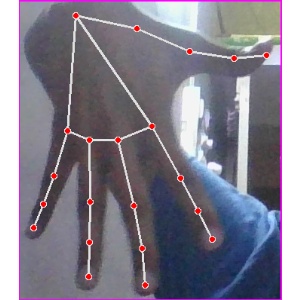
अक्षर: ढ